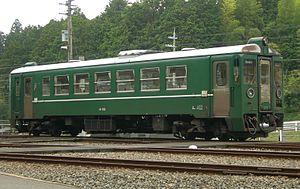
La Ligne Miyafuku est une ligne de train japonaise exploitée par la Kyoto Tango Railway reliant la ville de Fukuchiyama à Miyazu